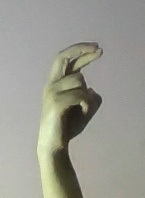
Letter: zay